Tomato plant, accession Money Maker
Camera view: vertical (180 deg); turntable rotation: 210 degrees
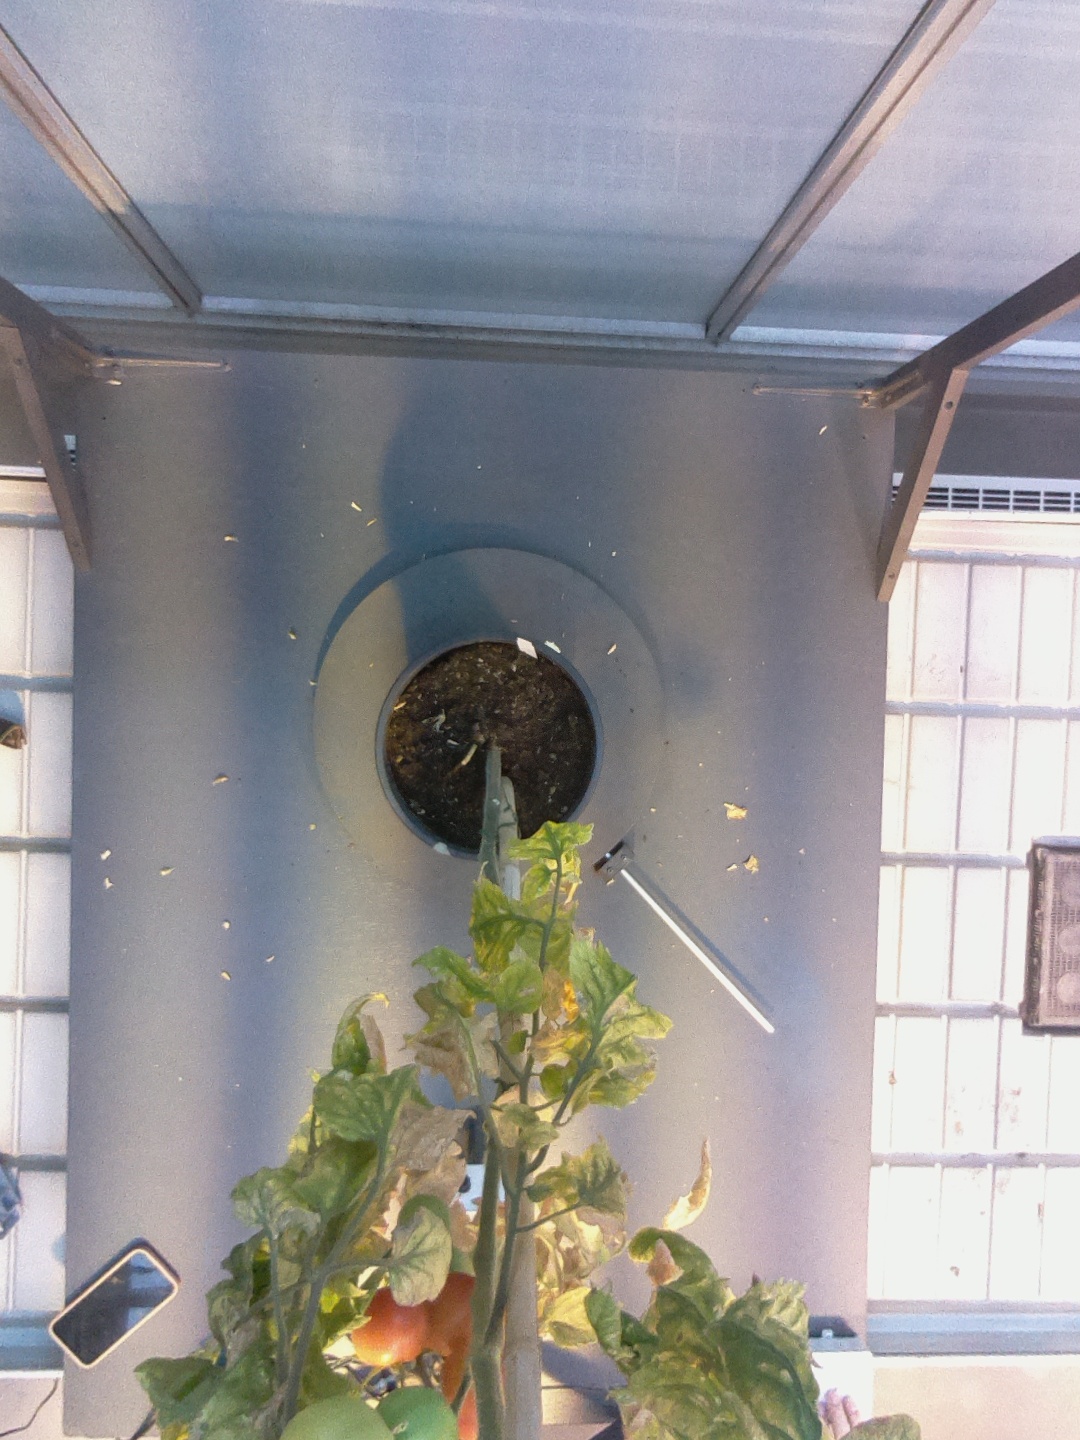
BBCH growth stage 84: 40%-50% of fruits show typical fully ripe color